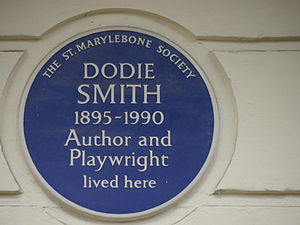
Dodie Smith / Biografi / Flytning til London
Blå mindesplade, 18 Dorset Square
Dorothy Gladys "Dodie" Smith var en engelsk børnebogsforfatter og dramatiker, bedst kendt for romanen 101 Dalmatinere. Andre værker inkluderer I Capture the Castle og Den Mystiske Søvn. 101 Dalmatinere blev filmatiseret til en animeret film i 1961 og en live-action-film fra 1996, begge produceret af Disney. Hendes roman I Capture the Castle blev adapteret til en filmversion i 2003. I Capture the Castle var nummer 82 af "nationens 100 mest elskede bøger" af den britiske offentlighed som en del af BBC's The Big Read.